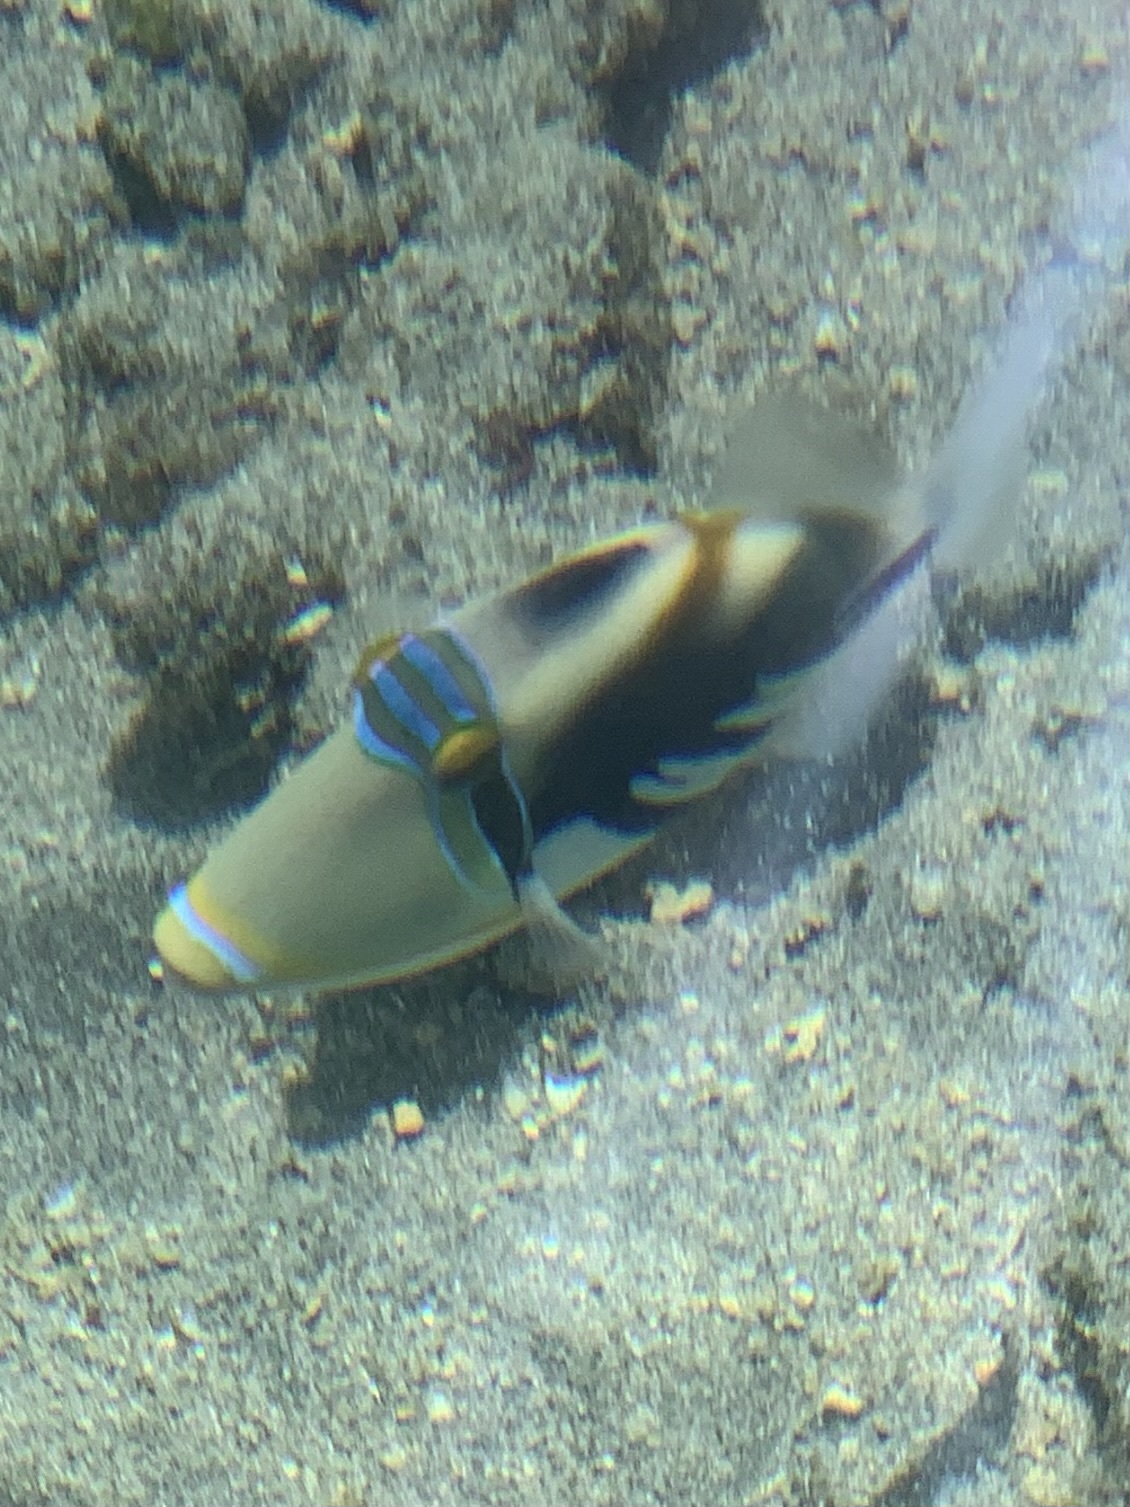
Rhinecanthus aculeatus (Lagoon Triggerfish)